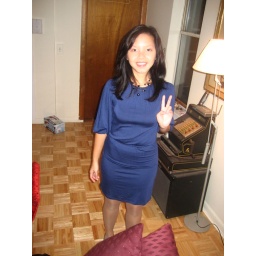
Thao in her pretty blue dress before we head out!